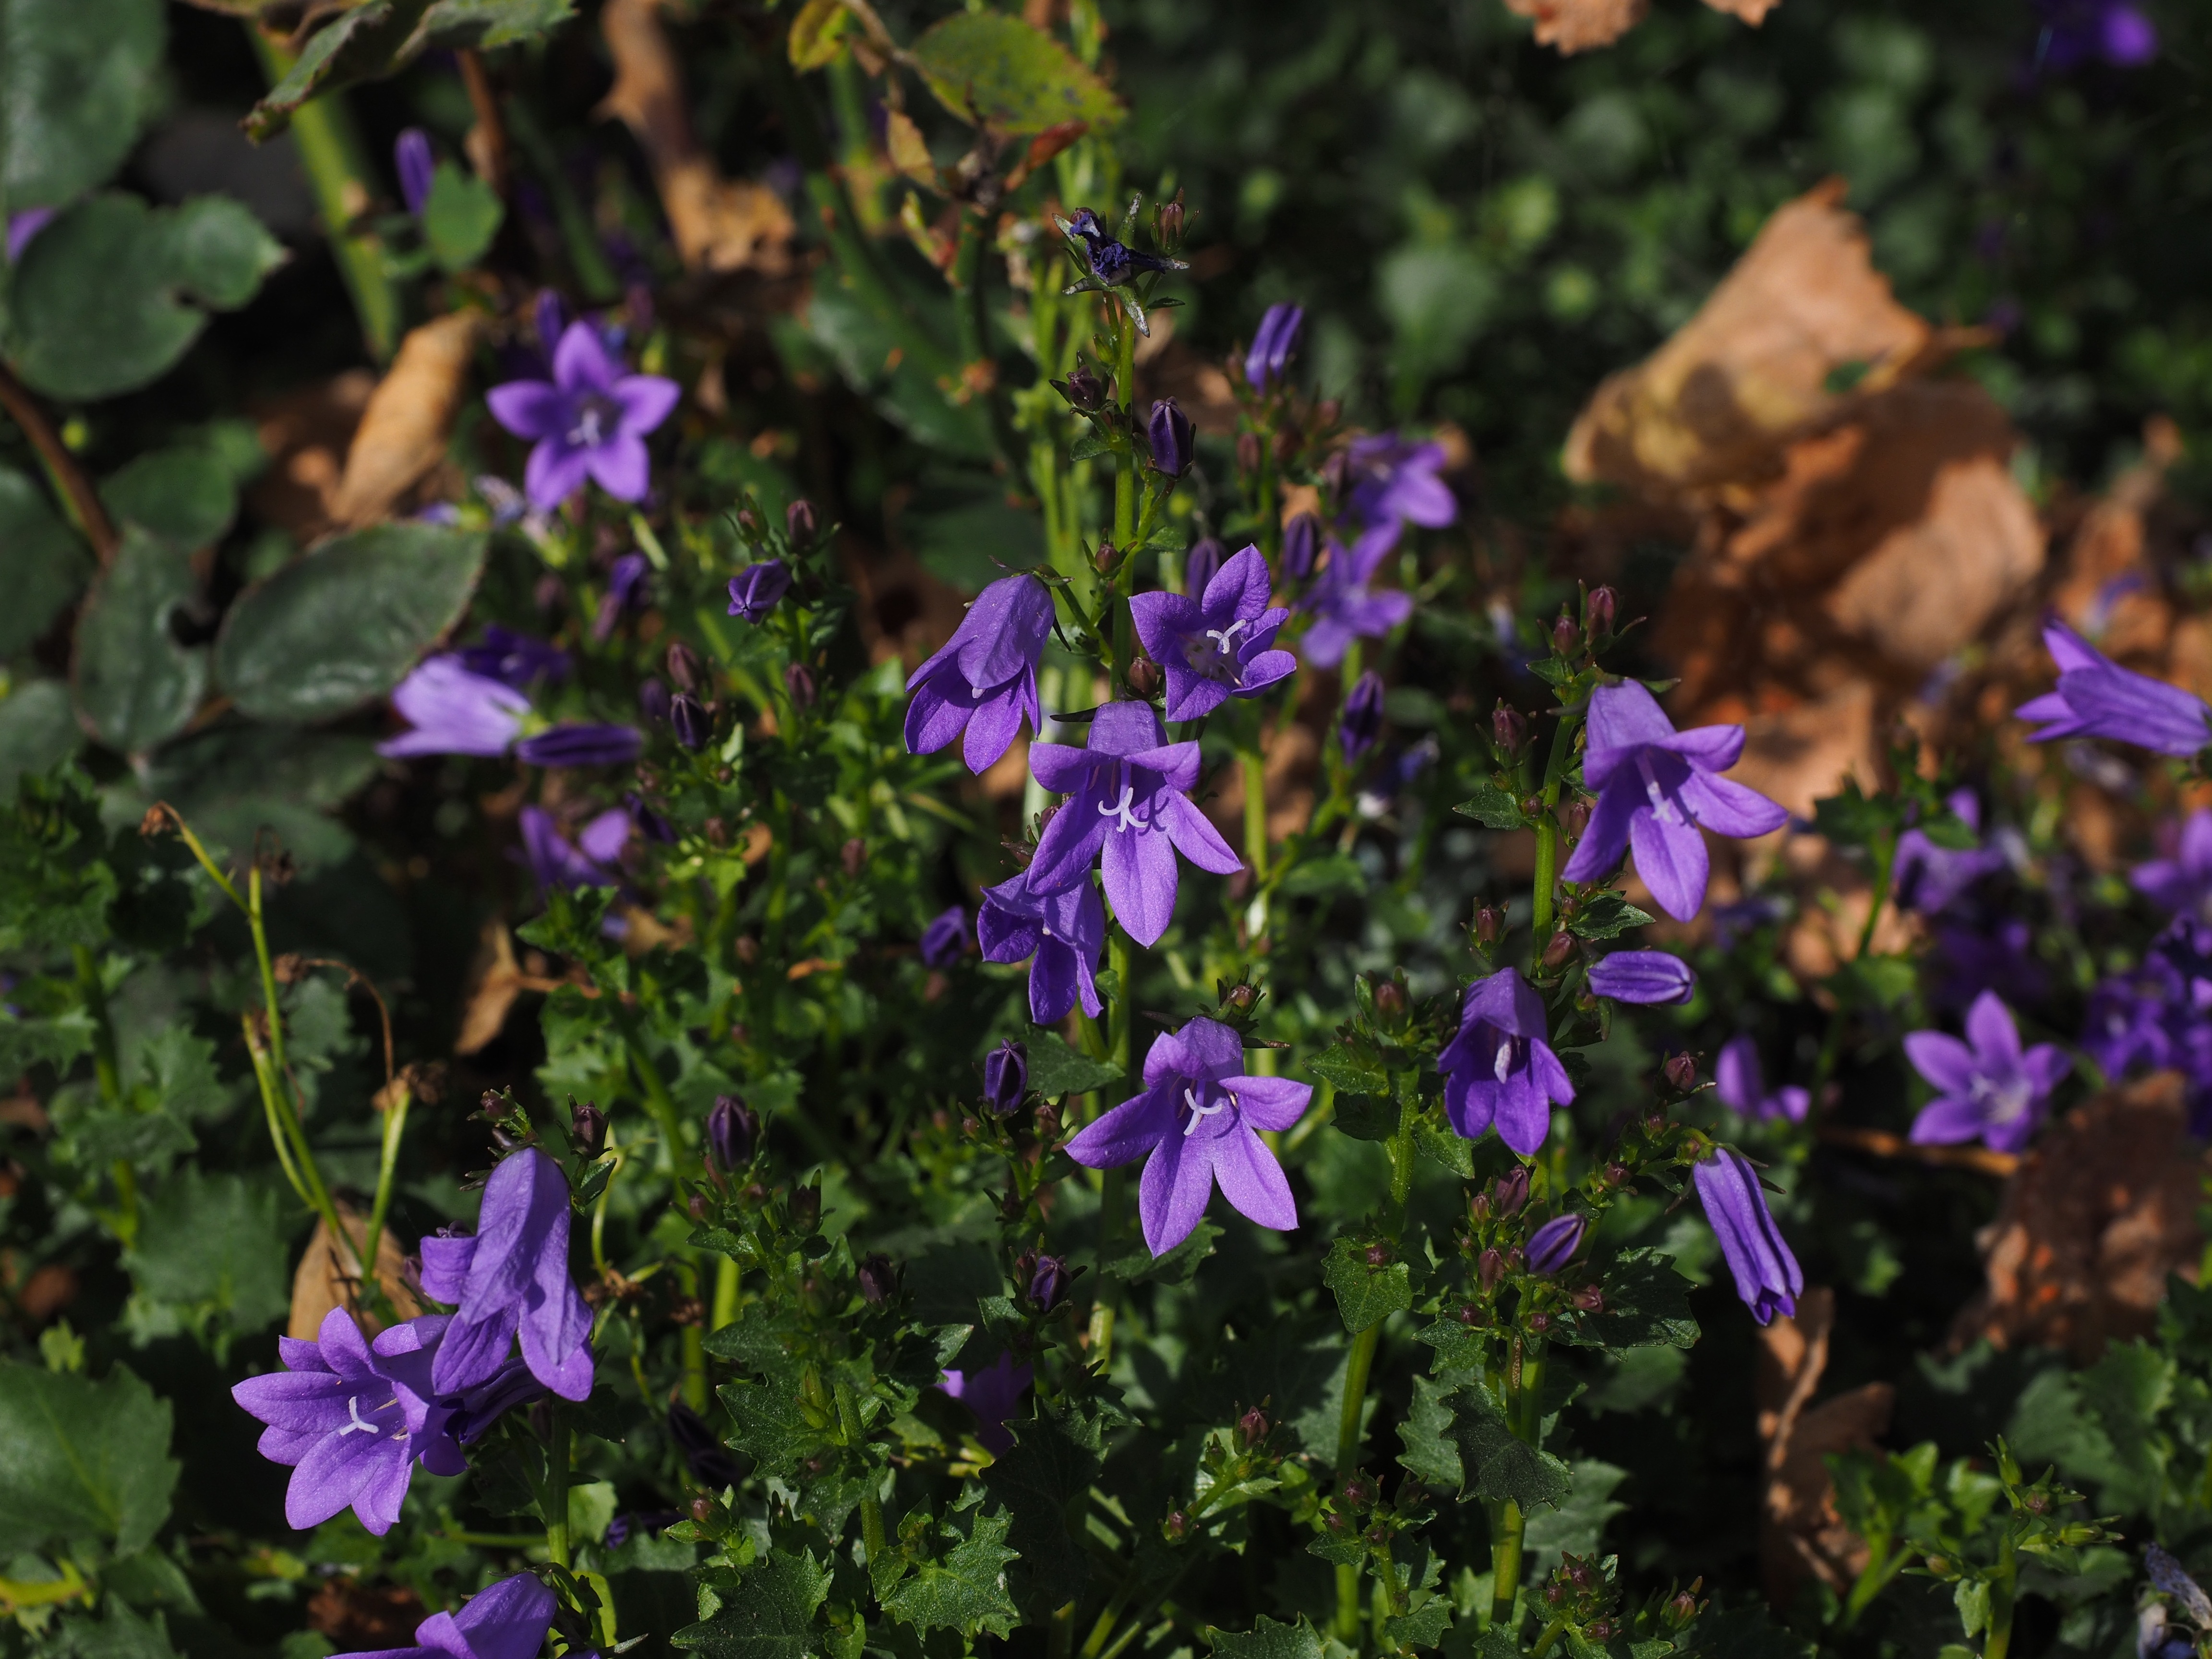
nature, plant, flower, purple, bloom, bell, spring, macro, botany, garden, close, flora, wildflower, flowers, petals, violet, tender, spring flower, bellflower, bluebells, filigree, ornamental plant, inflorescence, garden plant, flowering plant, blue violet, bellflower family, dwarf bellflower, glockig, small bellflower, annual plant, land plant